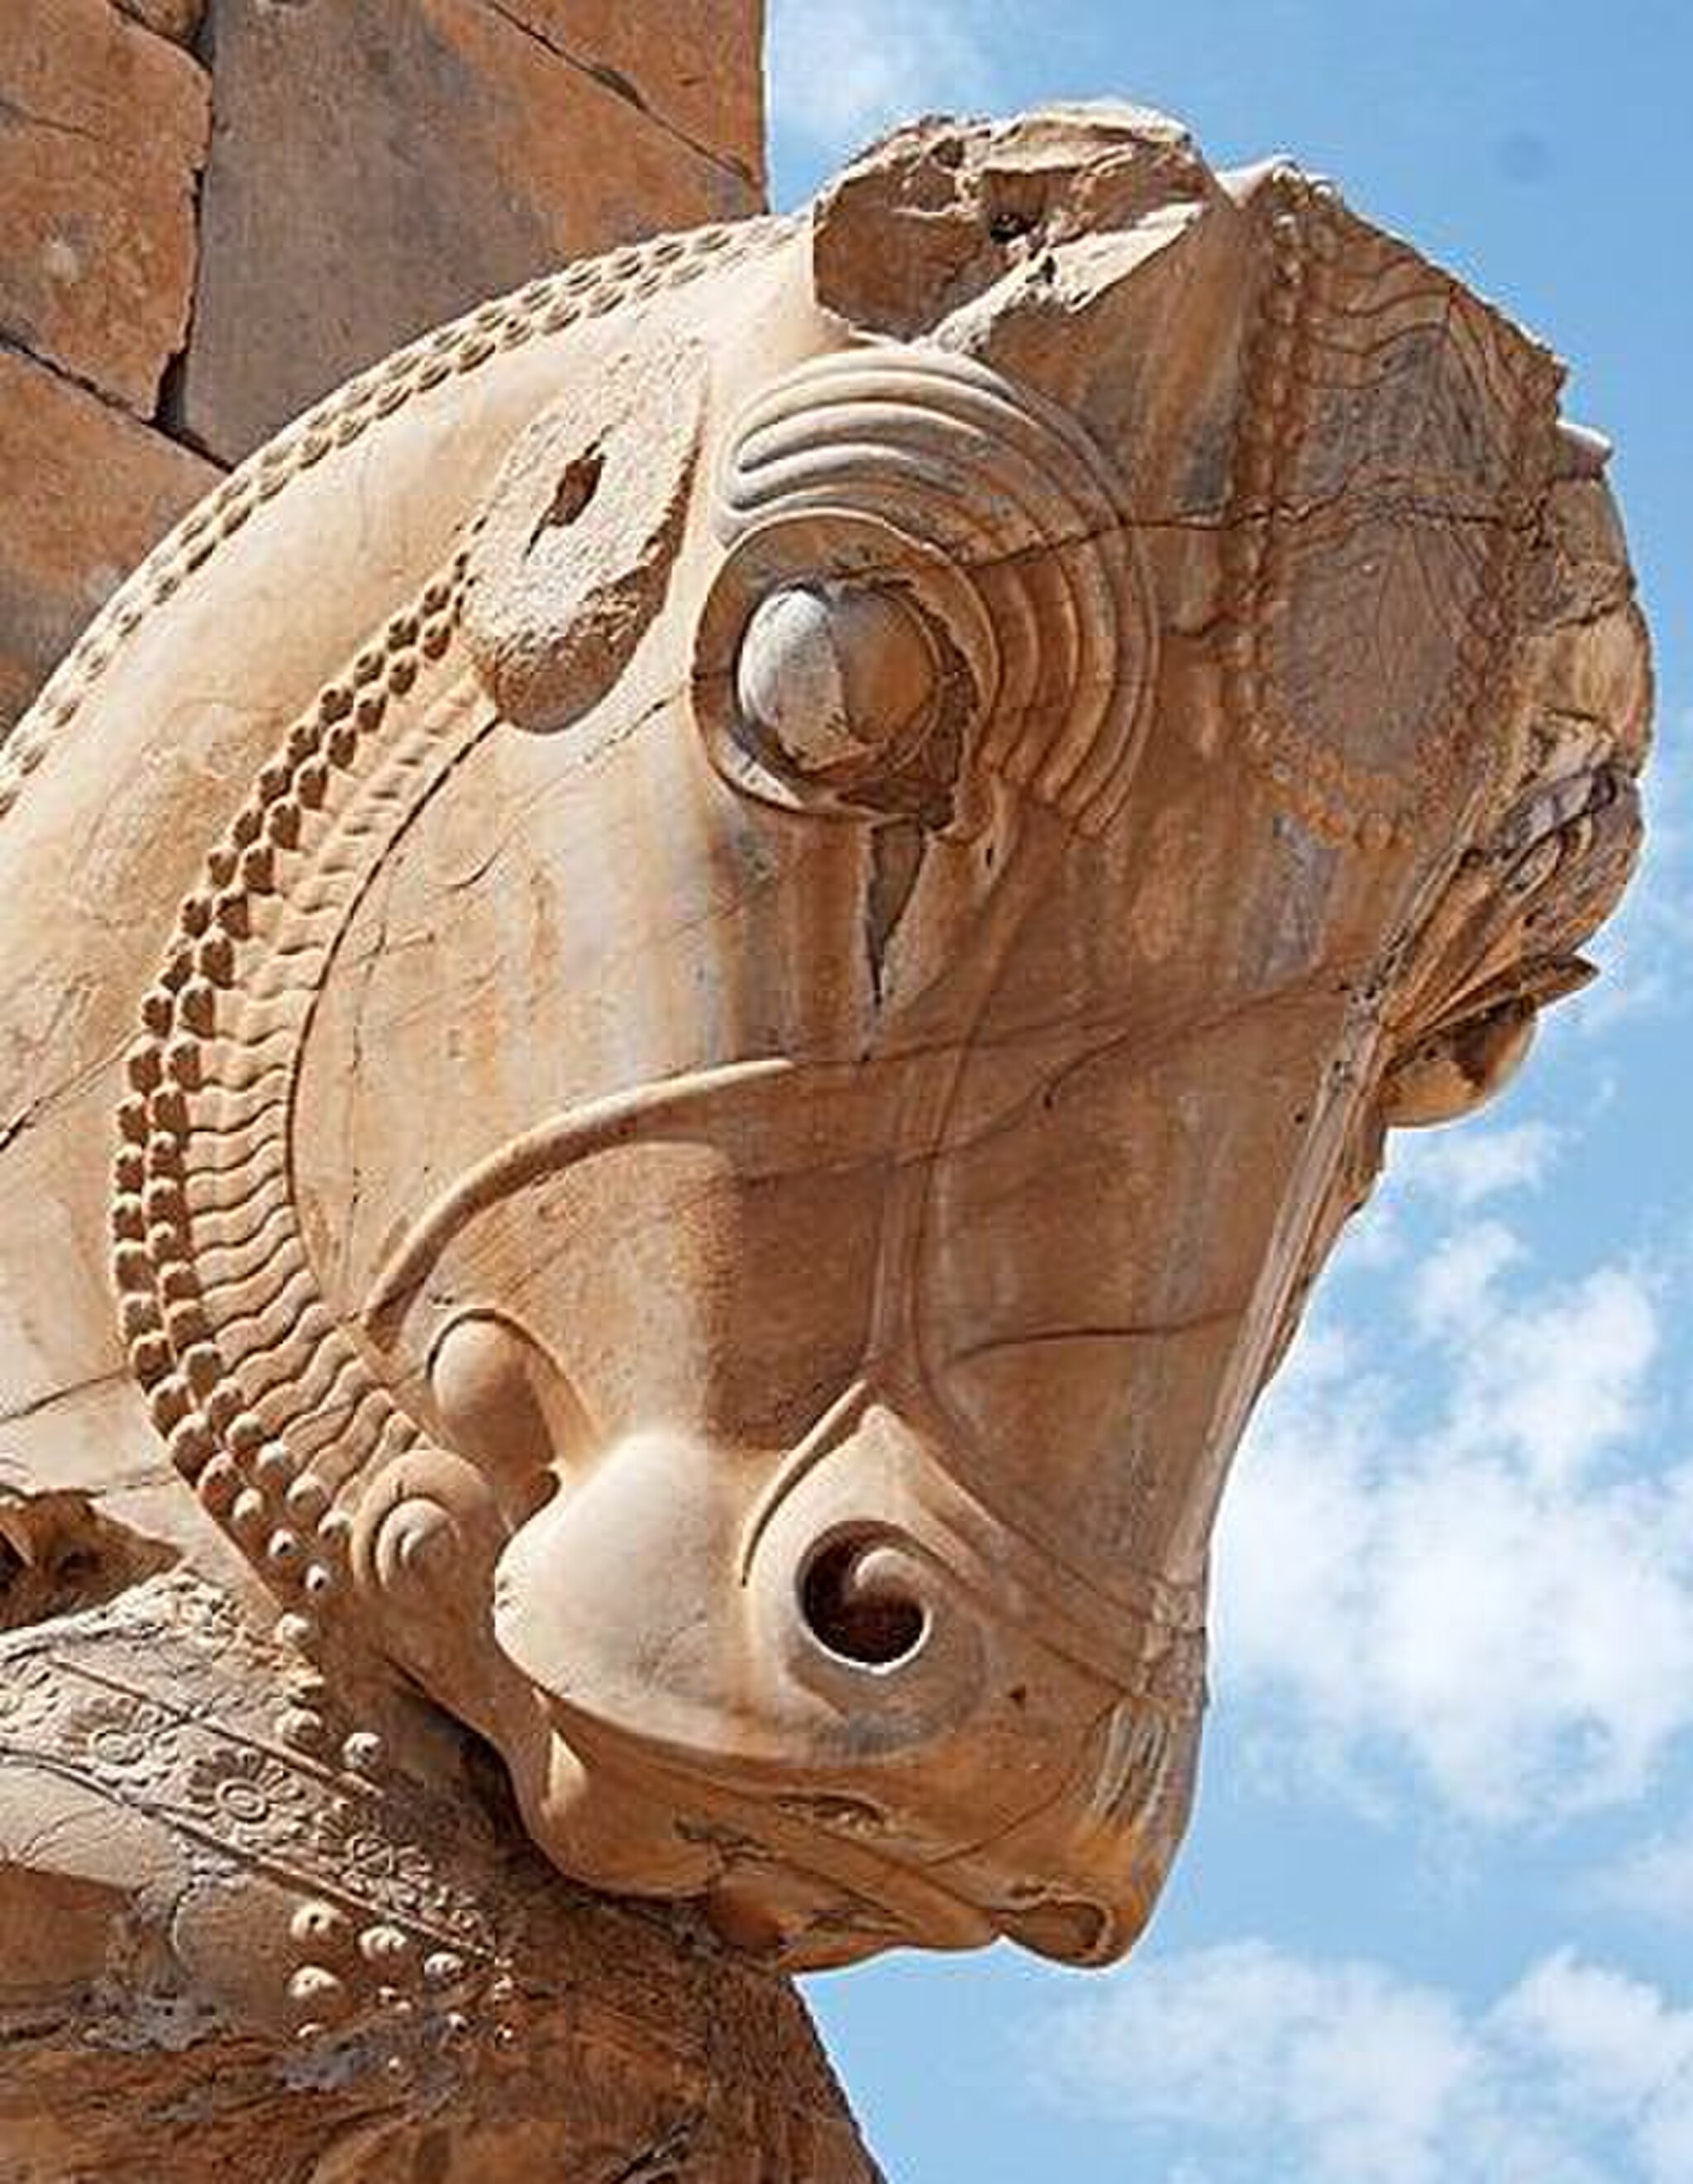
Title: Persepolis-bull head
Description: takhte jamshid
Date: 2005-07-17
Categories: Self-published work, Bull statue in the northern facade, Hall of hundred columns